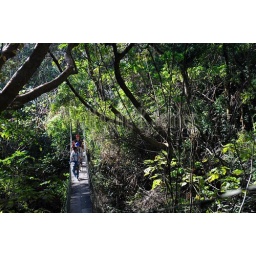
Guatemala, highlands, lake atitlan, near panajachel, rainforest, tourists on hanging bridge